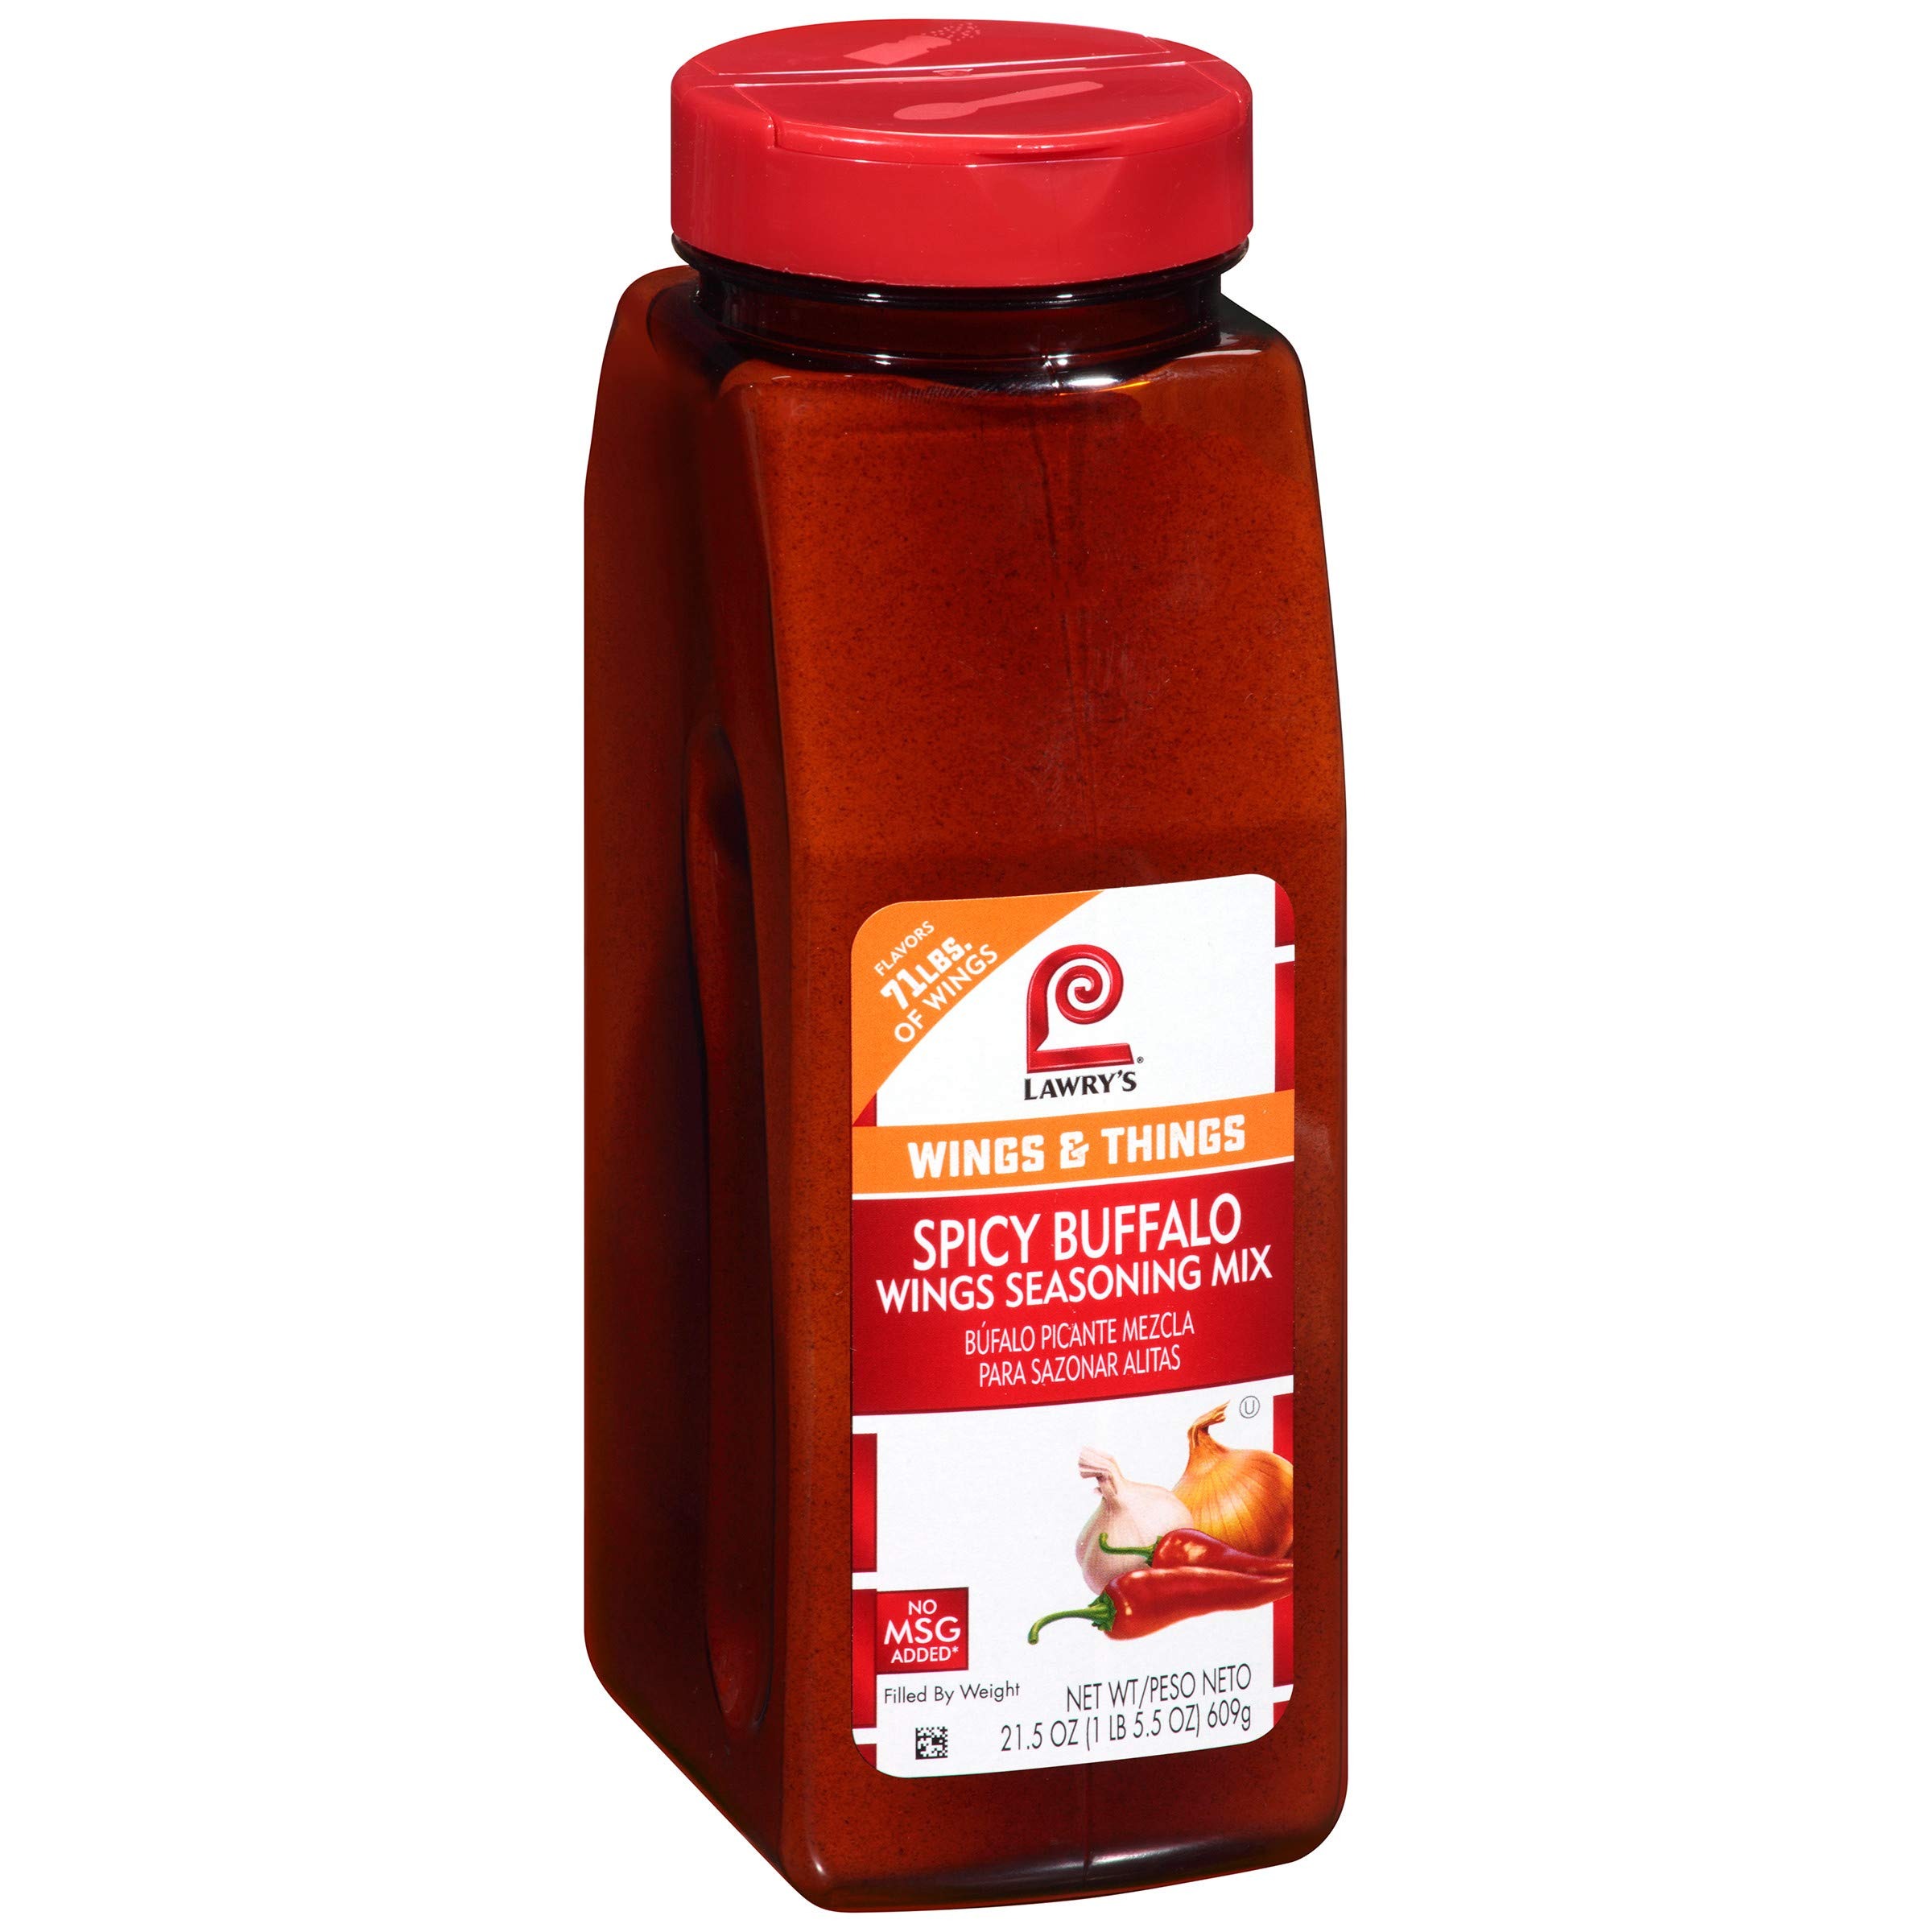
Item Name: Lawry's Spicy Buffalo Wings Seasoning Mix, 21.5 oz - One 21.5 Ounce Container of Spicy Buffalo Powder Seasoning for Recipe Customization, Best for Chicken Wings, Bar Bites, Mozzarella Sticks and More
Bullet Point 1: TRADITIONAL BUFFALO TASTE: Lawry's Spicy Buffalo Wings Seasoning Mix delivers a traditional spicy flavor profile that has broad appeal; make original-style Buffalo wings or experiment with new, spicy recipes
Bullet Point 2: TOP QUALITY DRY RUB: Contains a premium blend of ingredients like cayenne pepper, red pepper and paprika to bring flavorful heat to your menu items; spice up all your favorite meals
Bullet Point 3: PRE-BLENDED AND READY TO USE: This 21.5-ounce container of spicy Buffalo seasoning comes thoroughly mixed and ready to use, helping culinary professionals save time and effort in the kitchen; cut prep time and maximize flavor with Buffalo dry rub
Bullet Point 4: VERSATILE PANTRY STAPLE: Adds exceptional flavor and pairs well with everything from bar bites to french fries; each container flavors up to 72 pounds of wings; make it a buffalo sauce by just adding water
Bullet Point 5: AUTHENTIC, FEEL GOOD FLAVOR: Made without added MSG or artificial flavors and is kosher for an authentic Buffalo taste that your family, friends or customers will feel good about; serve meals made with only the best ingredients
Value: 21.5
Unit: Ounce

Price: 27.94